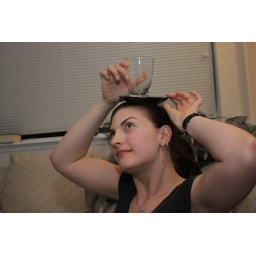
find things around the apartment to trace their circumference The plate is about 6&amp;quot; and the glass is 3 1/4&amp;quot;